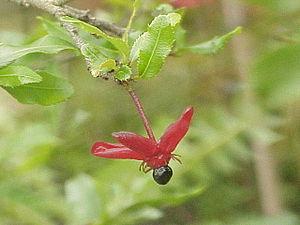
Ochna est un genre d'arbres et d'arbustes de la famille des Ochnaceae originaire d'Afrique et d'Asie.
Ochna serrulata est une espèce d'arbres de la famille des Ochnaceae originaire d'Afrique du Sud.